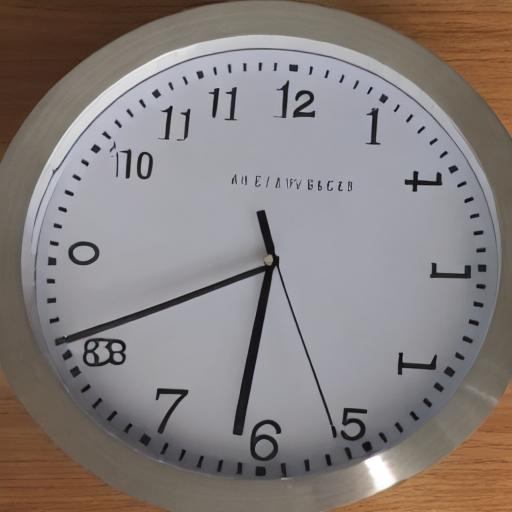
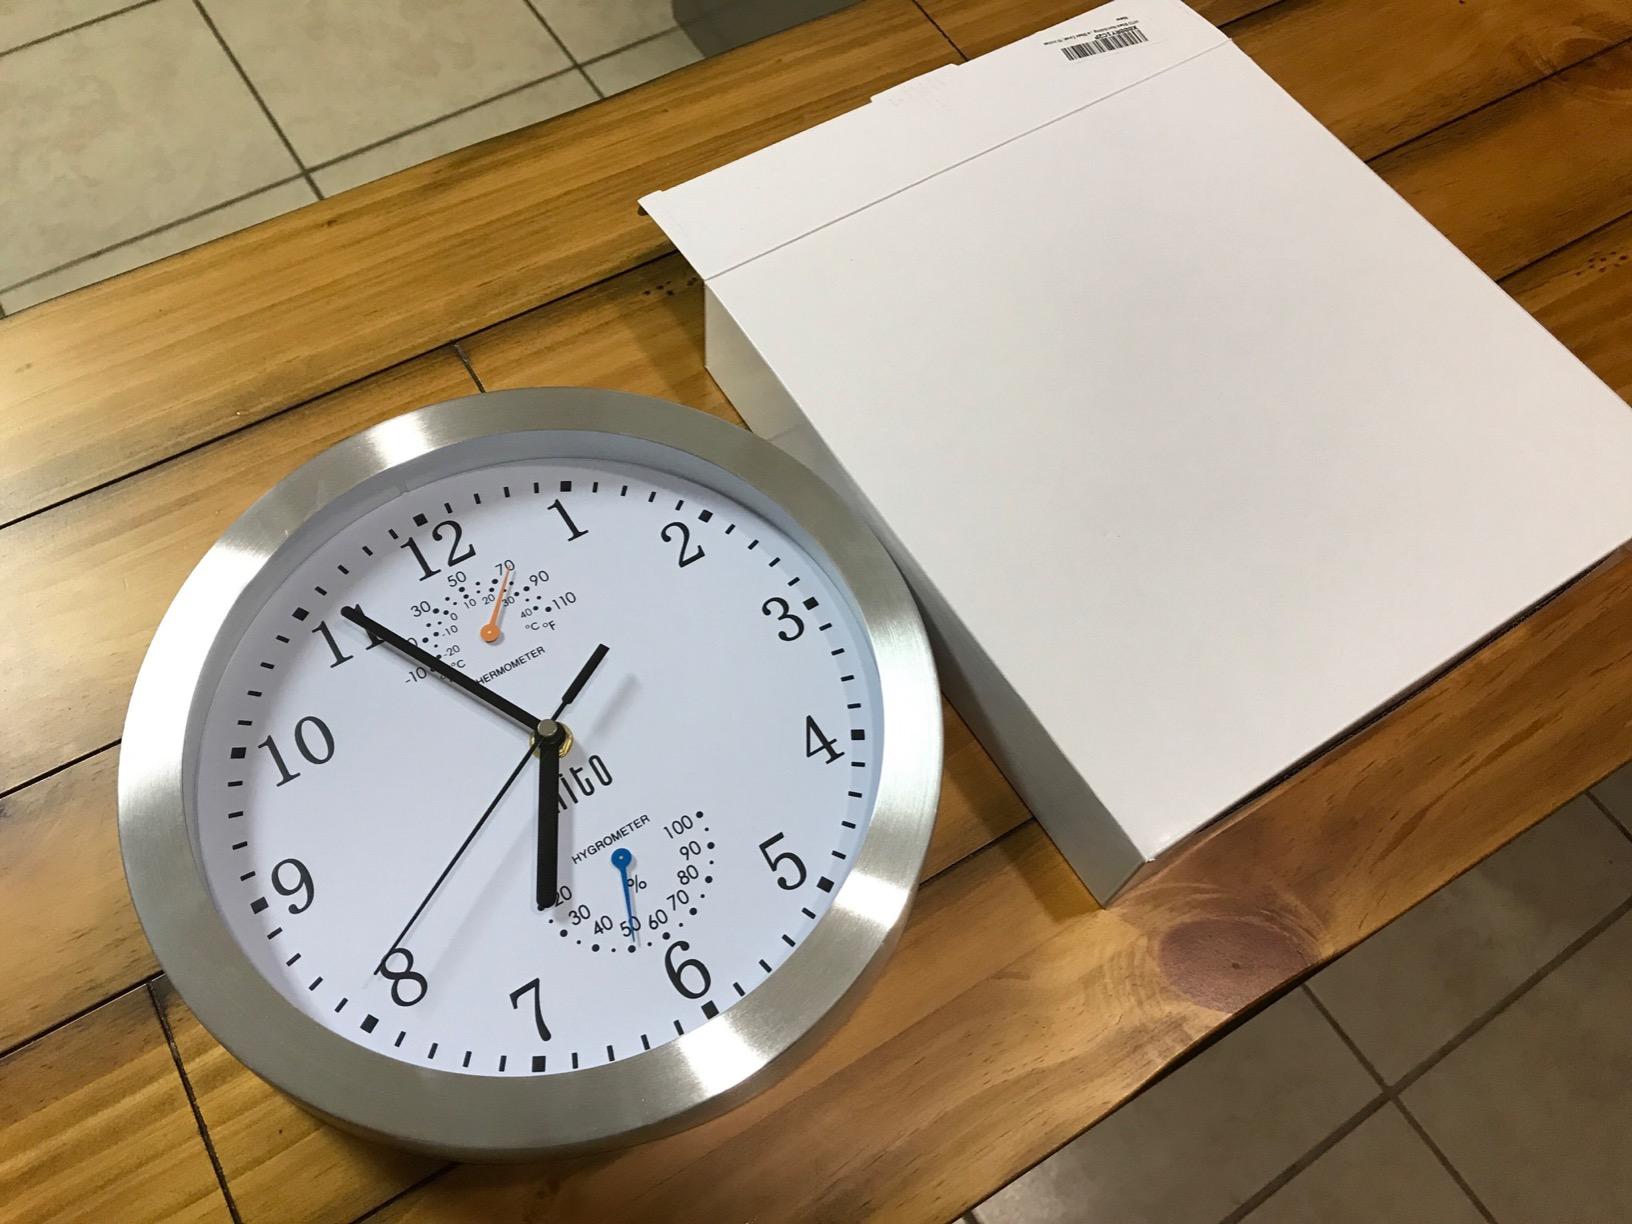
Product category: clock
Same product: no